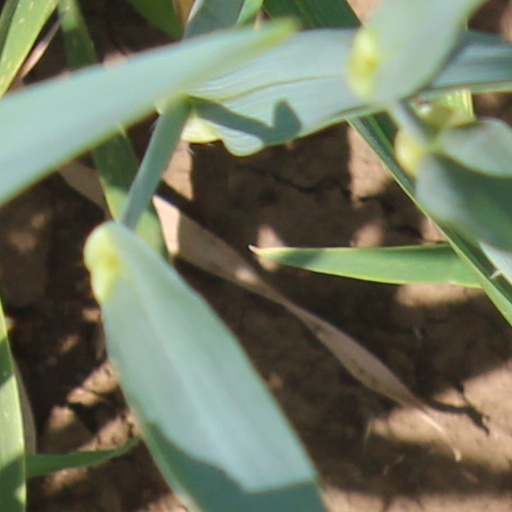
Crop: wheat